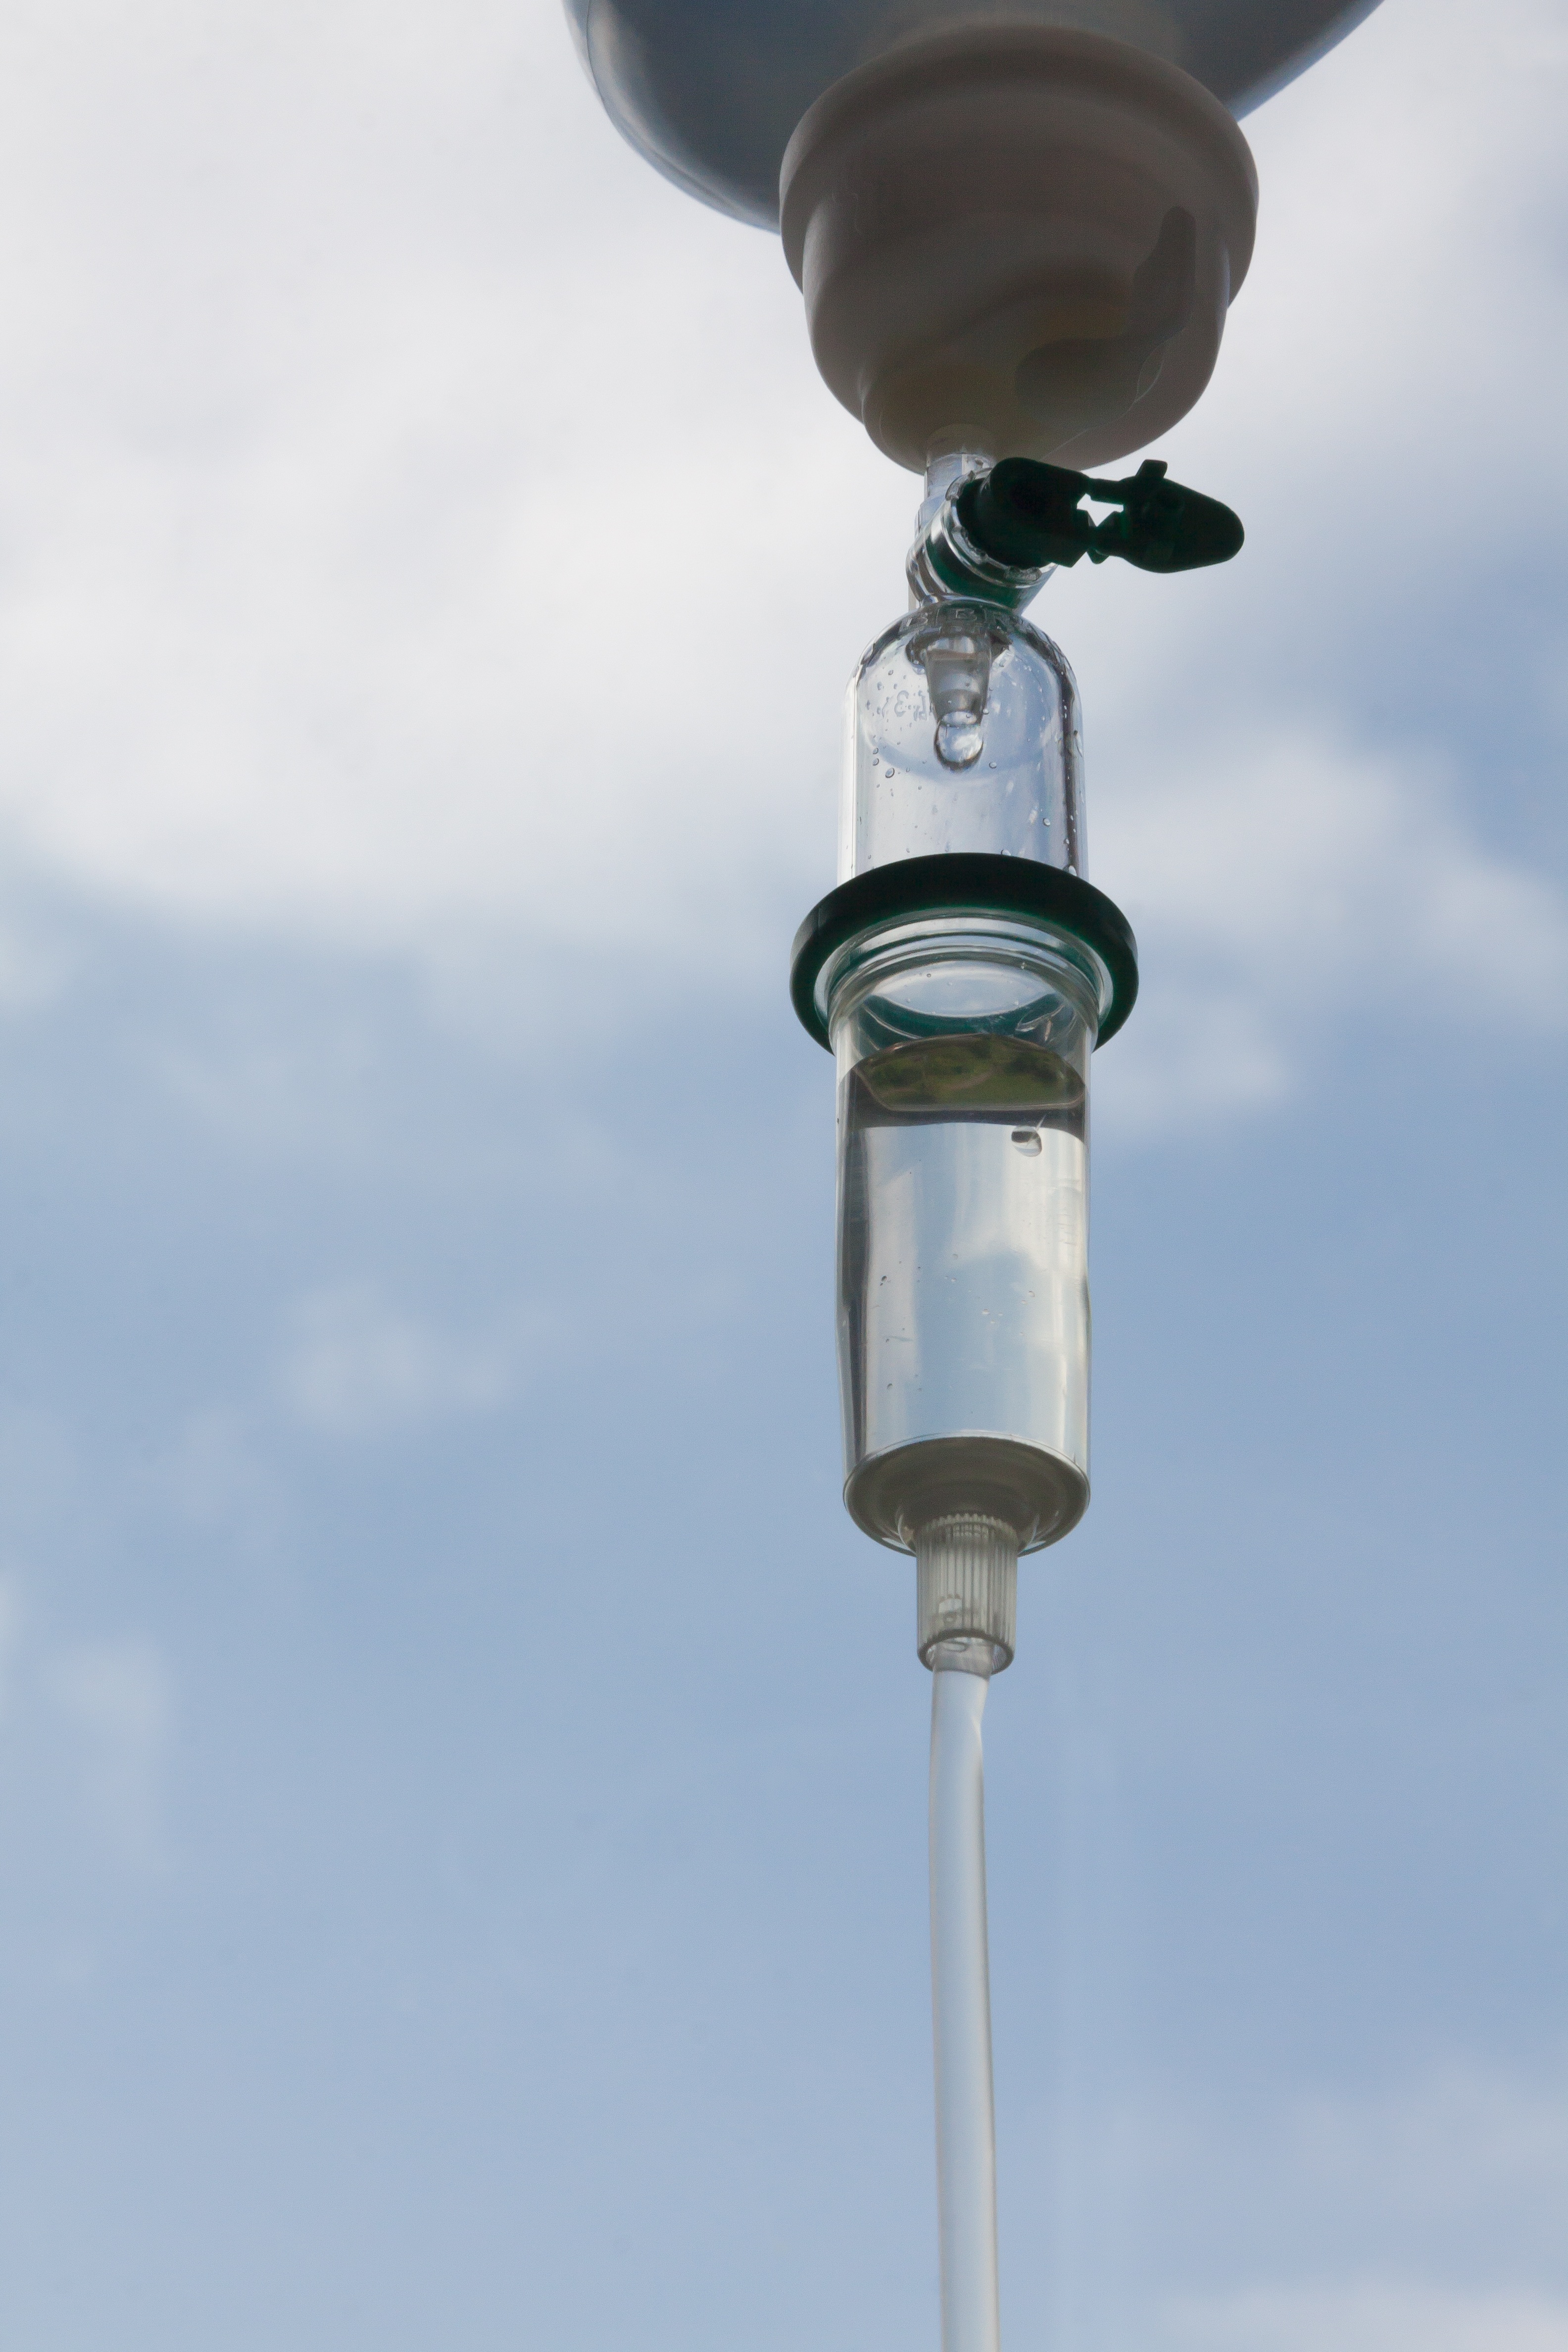
water, liquid, light, wind, mast, machine, blue, wind turbine, street light, lamp, lighting, drip, energy, light fixture, hospital, antibiotic, infusion, atmosphere of earth